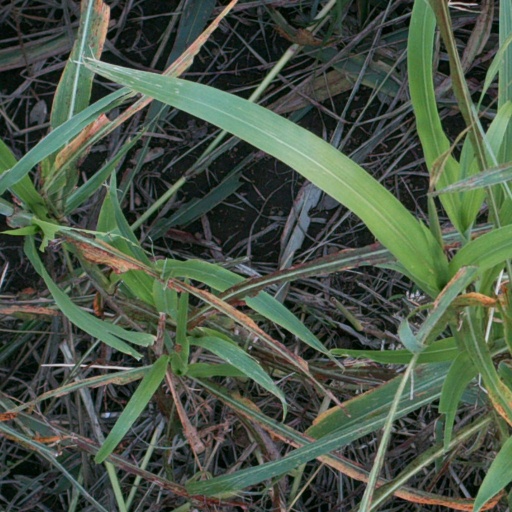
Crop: sorghum